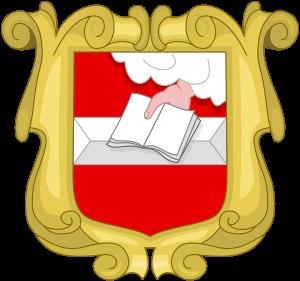
L'université catholique de Louvain est une ancienne université belge qui a été divisée en 1968 entre une entité de langue néerlandaise, restée à Louvain, et une entité de langue française, qui s'est établie à Louvain-la-Neuve, et qui en sont les continuations.
La ville de Louvain, dans l'ancien duché de Brabant a vu la fondation de trois universités successives, d'un collège universitaire et d'une faculté de théologie protestante :